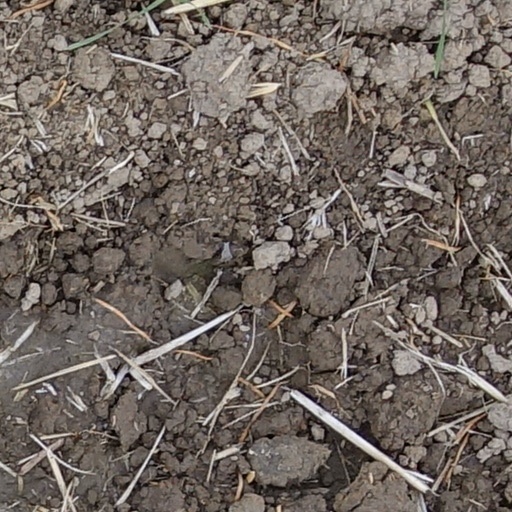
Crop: wheat